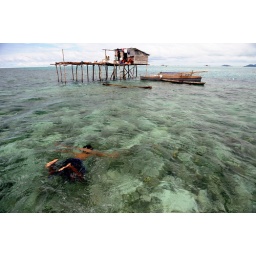
Bintang Biru, is a place with all clear water in Semporna, Sabah